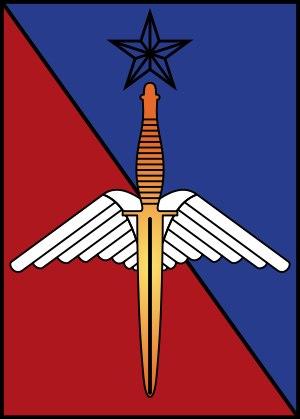
Le commandement des forces spéciales terre est une unité militaire de l'Armée de terre française.